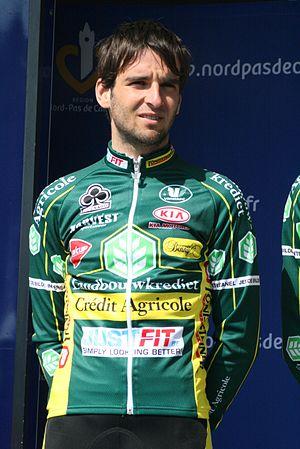
Présentation des coureurs au départ de la première étape Baptiste Planckaert